Griffins Mills Presbyterian Church

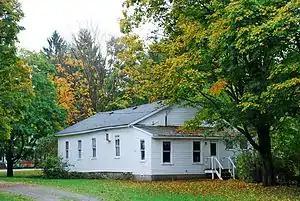
Rear view of meeting hall

Jefferson Henshaw was Moderator in January 1848 when the Trustees resolved “to purchase a piece of ground, of Clement King, lying west of the meeting house for the purpose of building a Session Room and horse shed, said ground to be 116 feet long and 28 feet wide”. At a later meeting, the Trustees were “authorized to proceed to erect a Sessions room on the ground purchased”. This is also referred to as a Lecture Room and was used for the Congregational Society's annual meeting. The Trustees were also authorized “to lease to individuals the use of ground for the purpose of building Horse Sheds for the sum of two dollars on the west and north bound of Society’s ground 8 by 24 feet”.